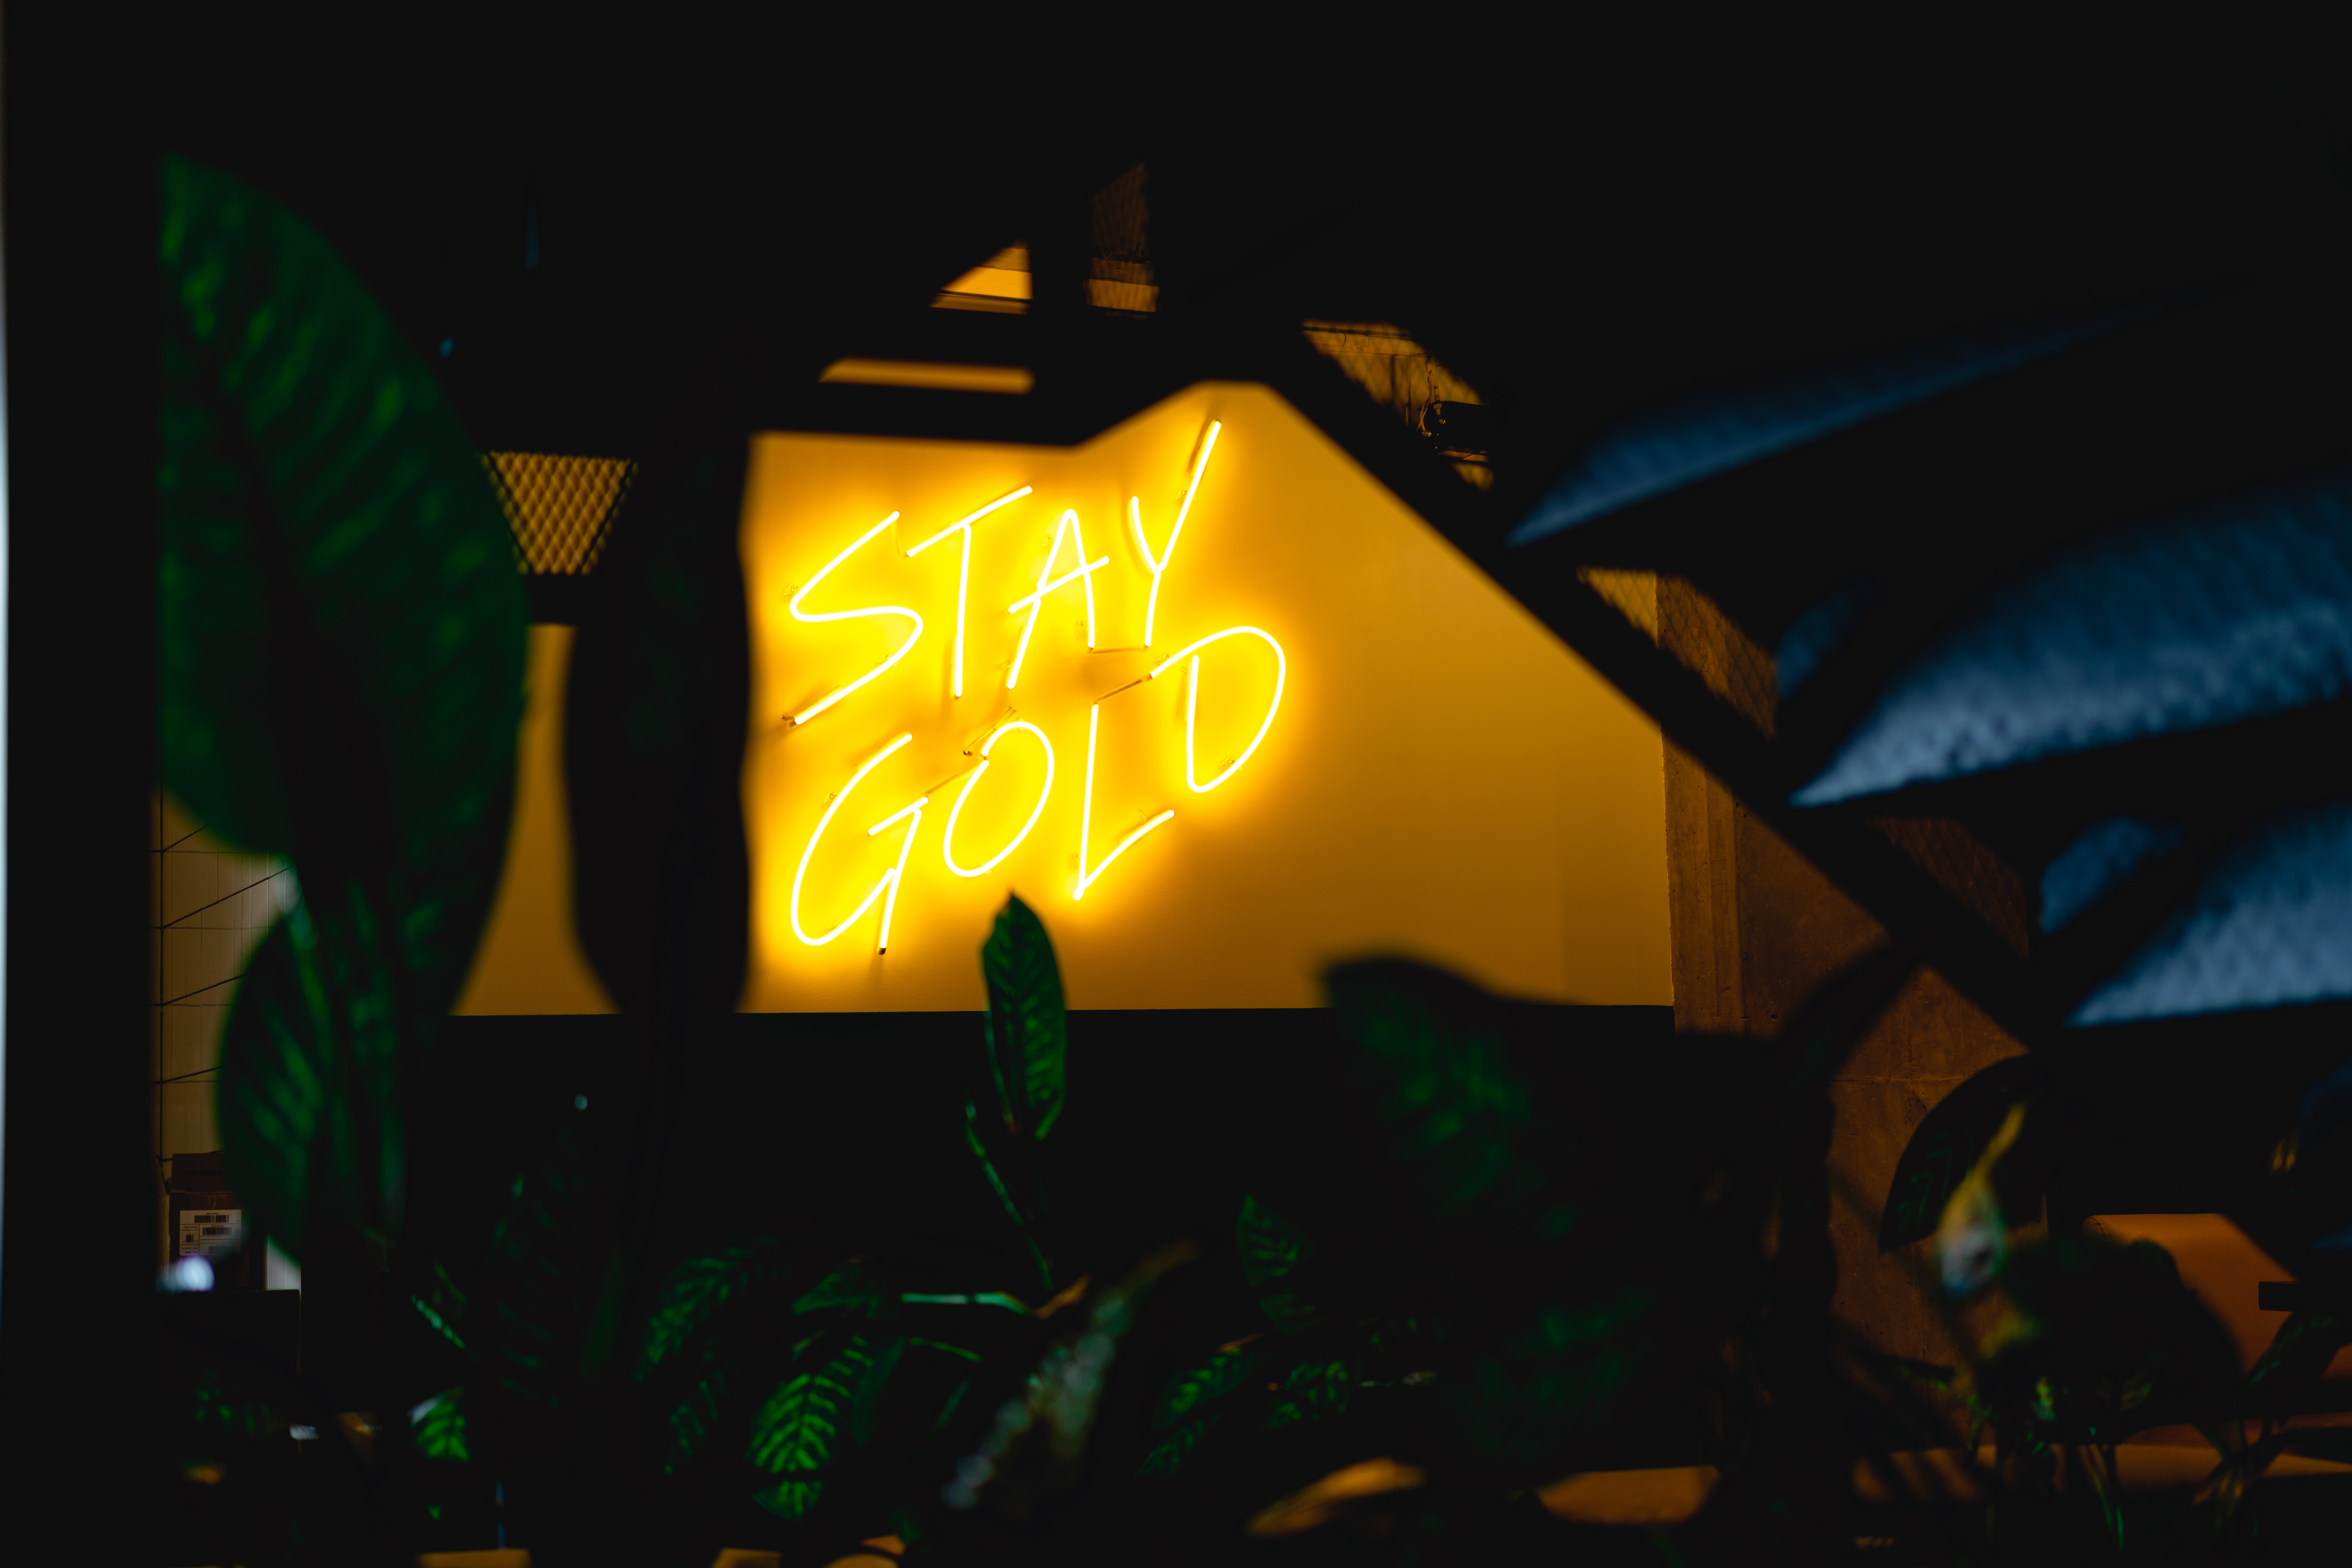
light, lighting, yellow, night, font, sky, design, darkness, graphics, plant, art, illustration